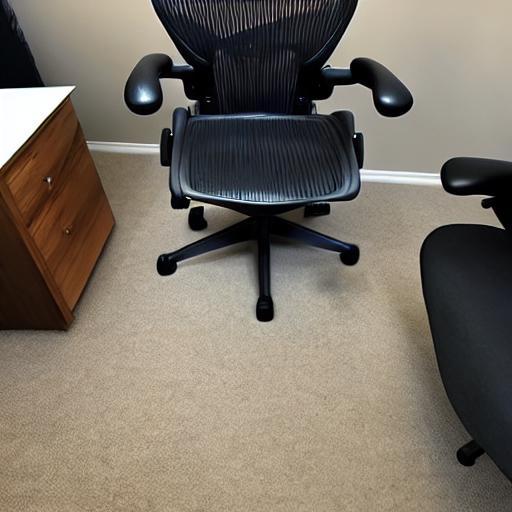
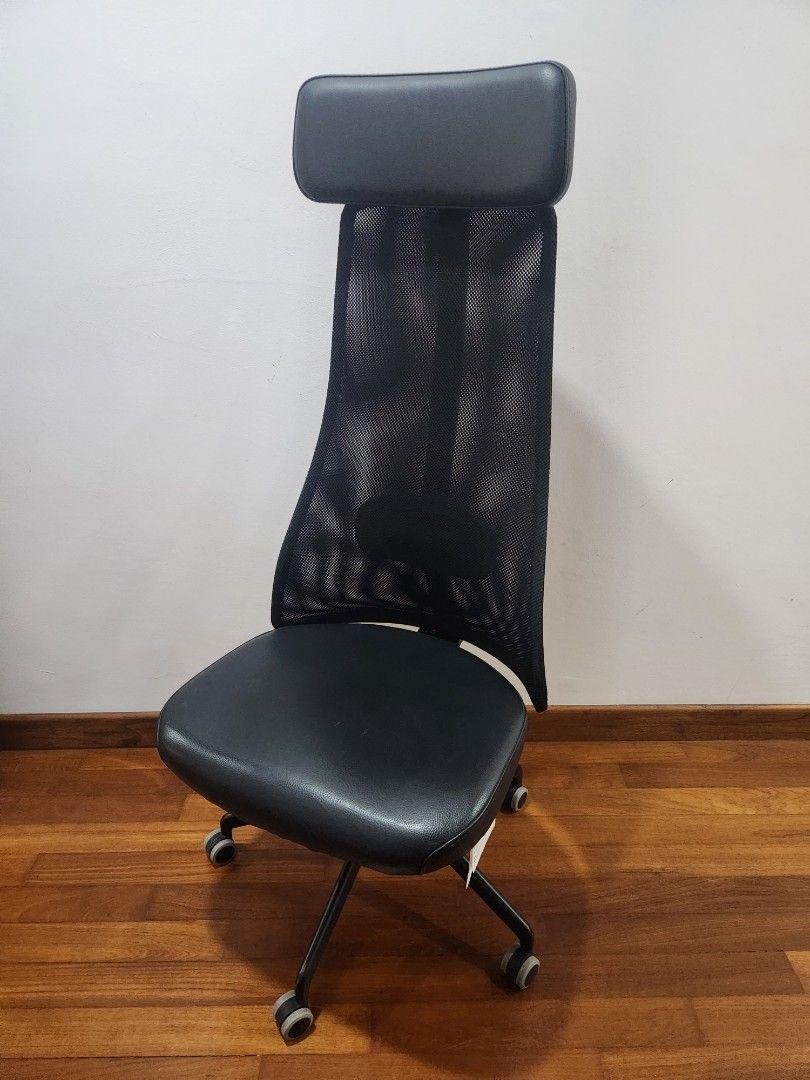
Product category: items_chair
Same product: no